Banagher Glen

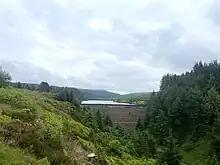
Banagher Dam and Altnagelish Reservoir

Over the course of the latter half of the 1800s, the growth of the shirt industry in Derry had put strain on the city's water supply. Over the years the Londonderry Corporation (which ran the city) had built three new reservoirs, but demand always outstripped supply soon after they were complete. After the dry summer of 1911 had caused a 'water famine', City Engineer Matthew Robinson proposed a more permanent solution.